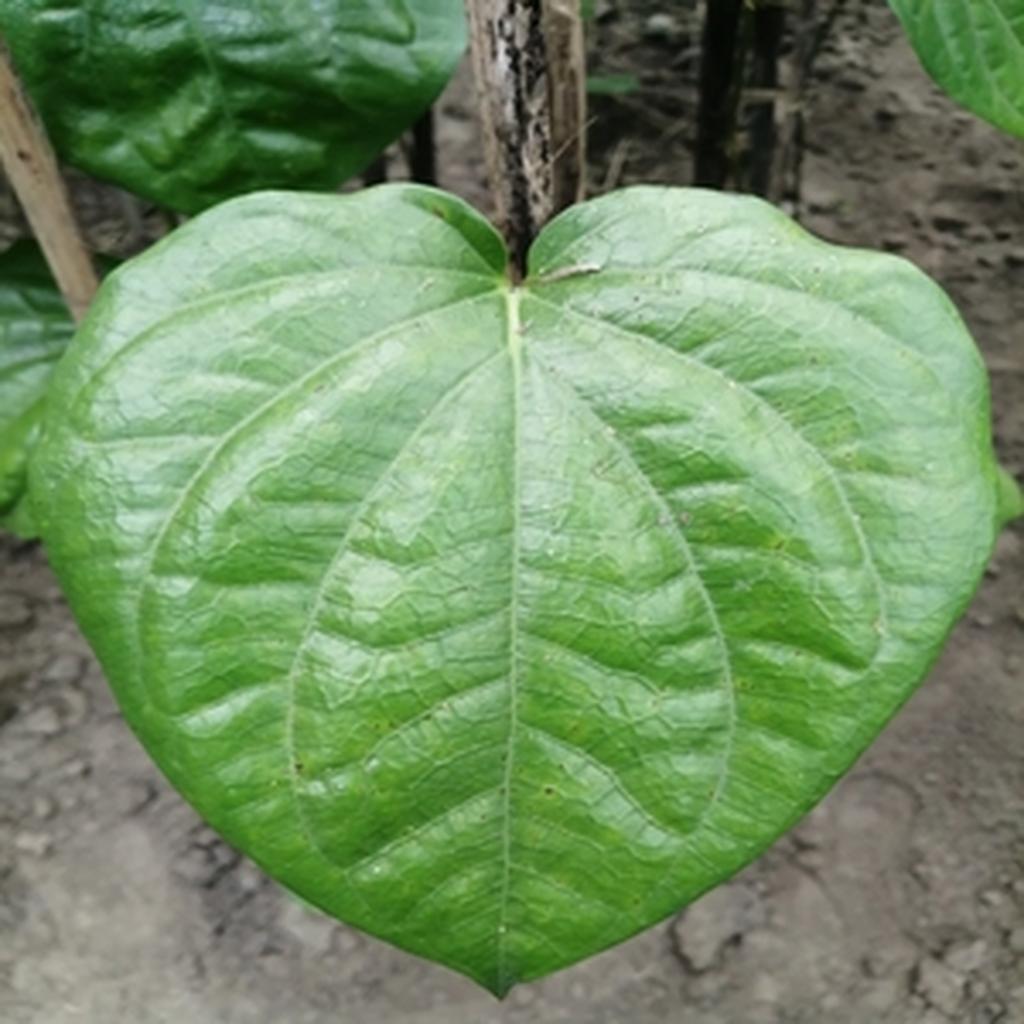
Label: Healthy_Leaf